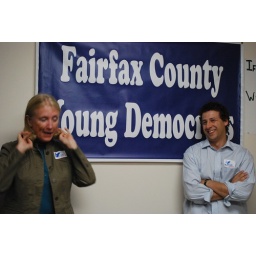
Virginia Young Democrats from across the state came to the Northern Virginia field office in Fairfax on October 4, 2008.Virginia Young Democrats from across the state came to the Northern Virginia field office in Fairfax on October 4, 2008.Virginia Young Democrats from across the state came to the Northern Virginia field office in Fairfax on October 4, 2008.